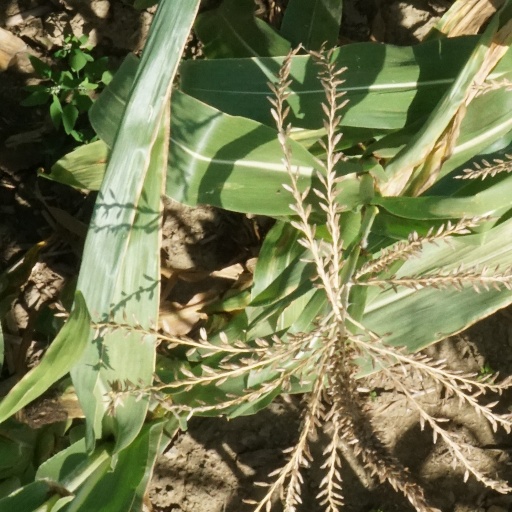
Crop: maize; corn